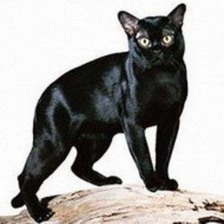
Species: cat
Breed: Bombay